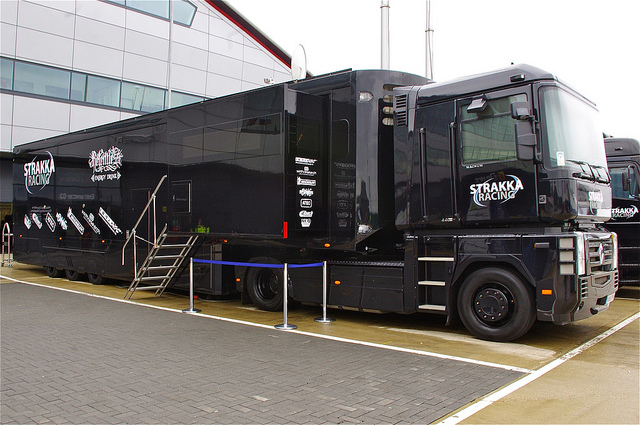
Large racing equipment truck parked in the lot next to another one.

A large black truck is parked in a parking lot outside a large building.

A large black truck is depicted with a staircase.

Semi truck with stairs to trailer parked near building.

The bus of a British auto racing team parked by a building